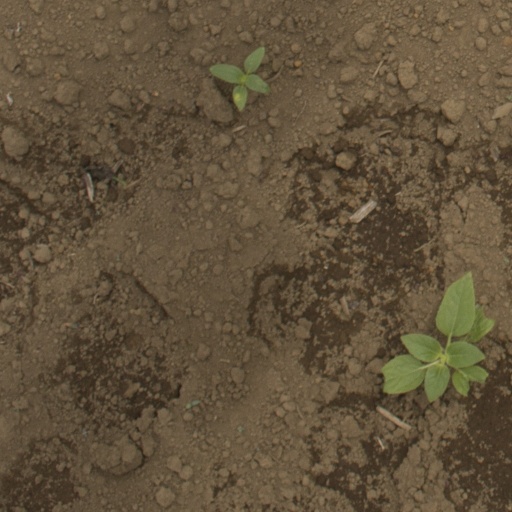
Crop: Jerusalem artichoke